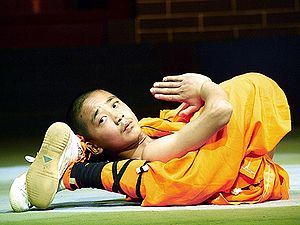
Kung fu
Kungfu er en fællesbetegnelse for kinesisk kampkunst. Kungfu er en af de ældste former for asiatisk kampkunst og kan dateres tilbage til Den Gule Kejser, Qin Shi Huang Di, der samlede kinesiske småstater til et rige Zhongguo, Riget i Midten. Han grundlagde kampsystemet Quan fa, nævens princip.